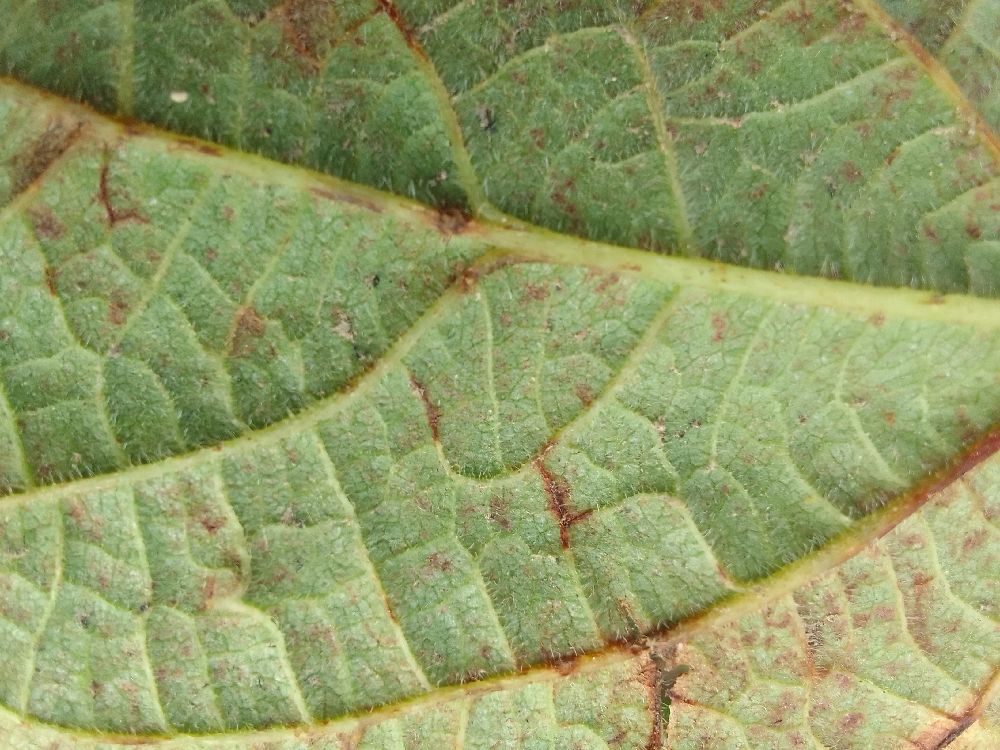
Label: anthracnose